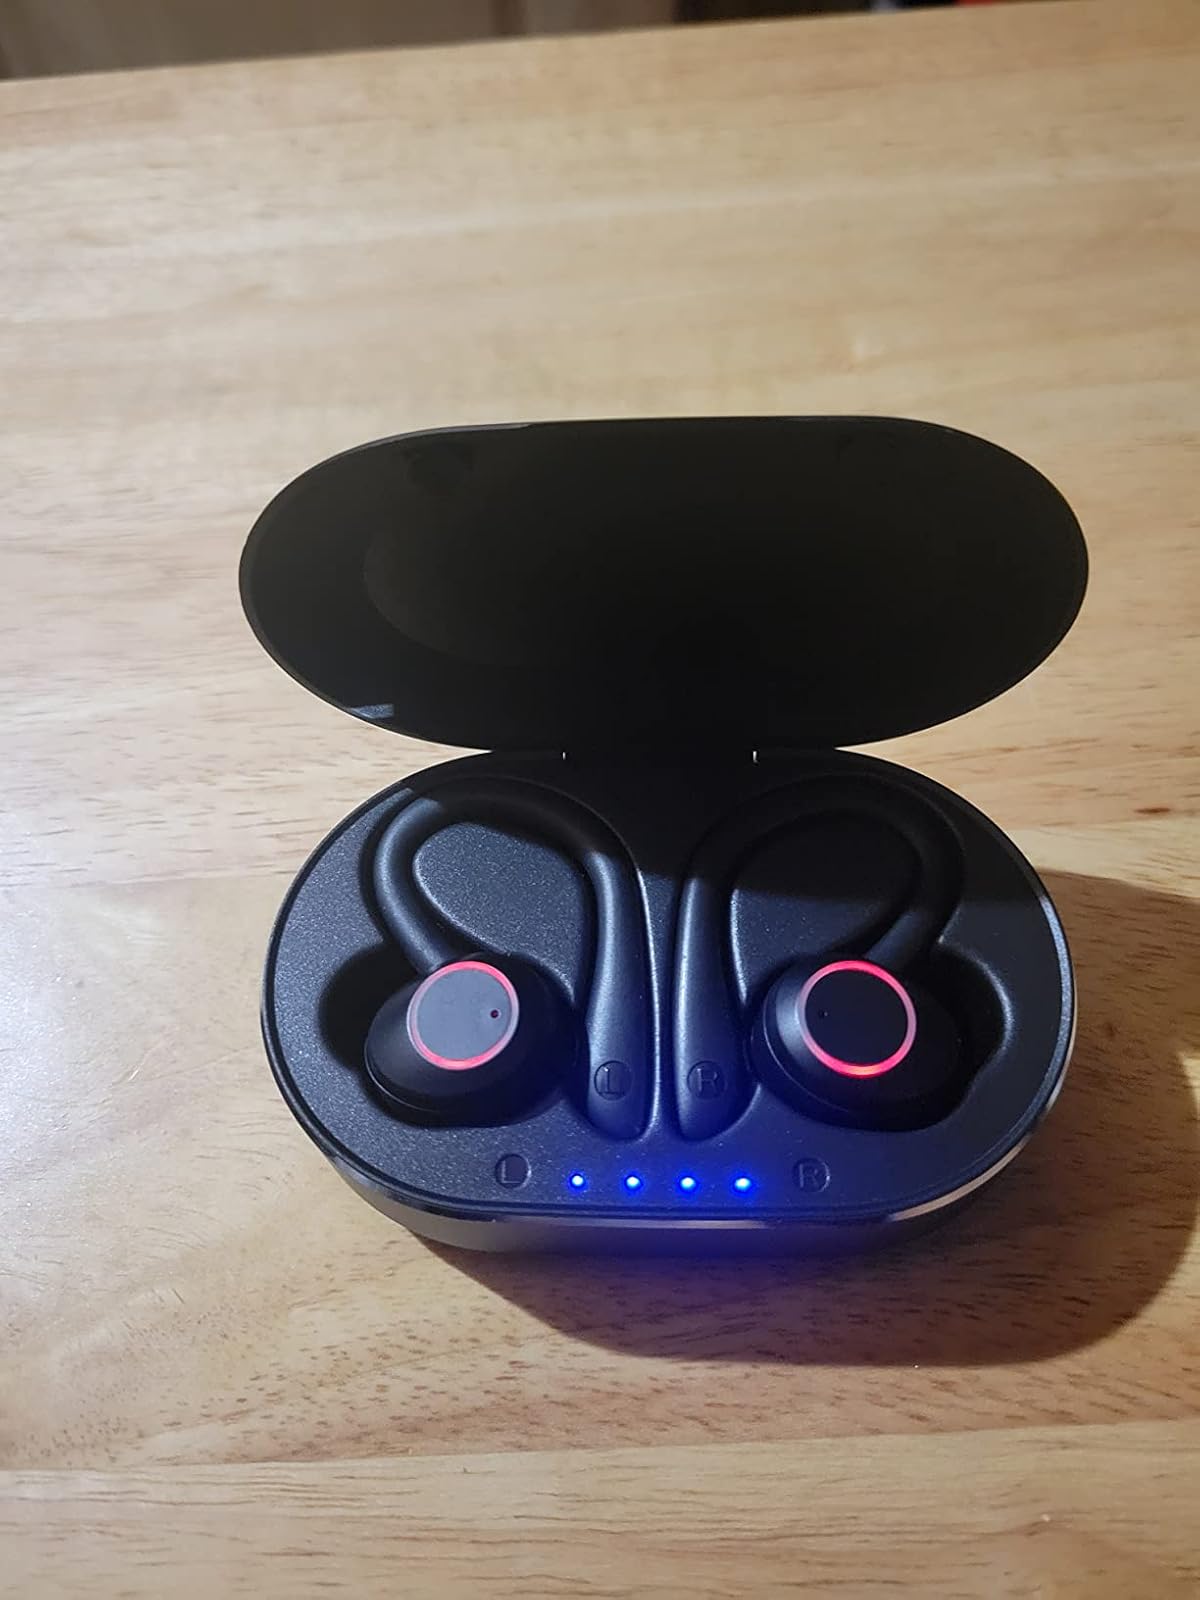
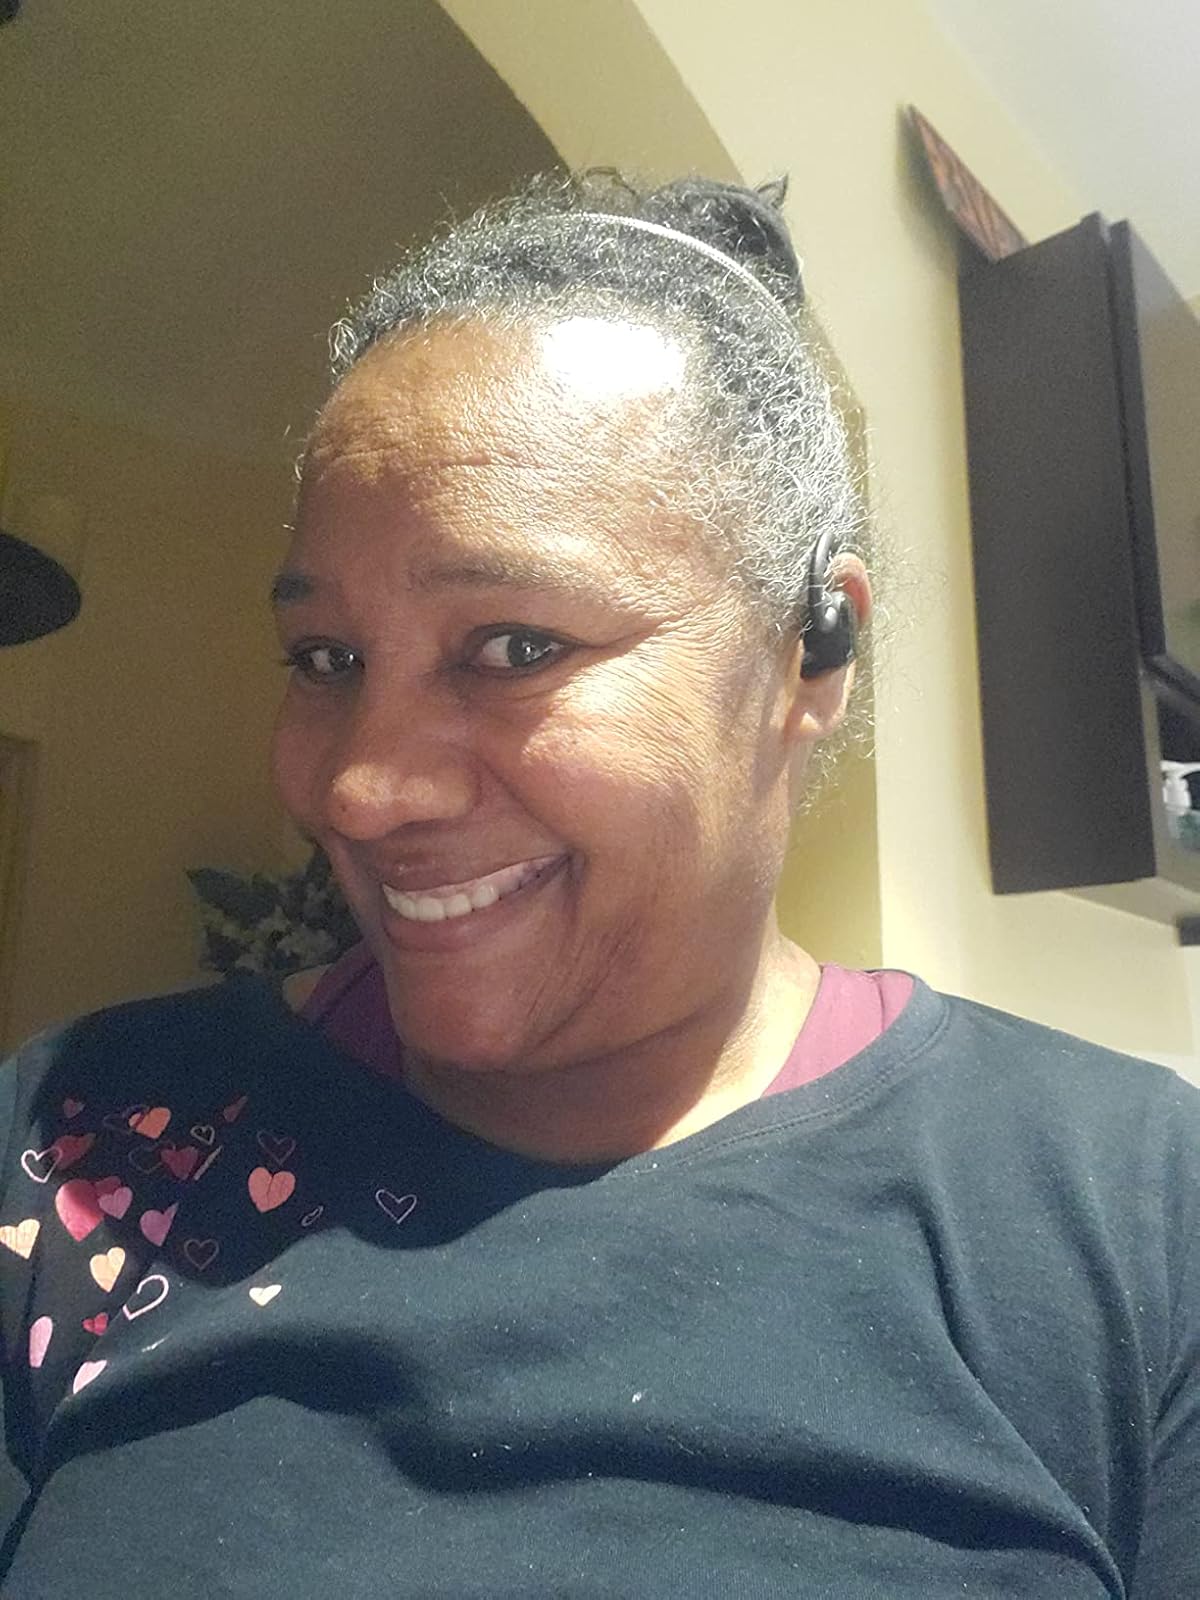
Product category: earbuds
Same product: no